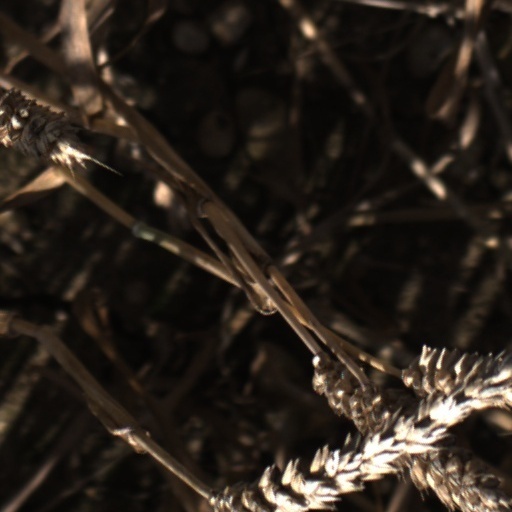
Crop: wheat